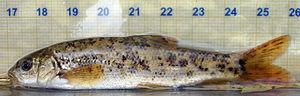
Le genre Barbus regroupe de nombreux poissons de la famille des cyprinés, dont l'espèce type est le Barbeau commun, poisson de fond des rivières de l'Europe occidentale et centrale. Ces poissons sont très proches des membres du genre Puntius et de nombreuses espèces, classées initialement sous le genre Barbus, le sont désormais sous ce dernier.